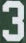
Number: 3